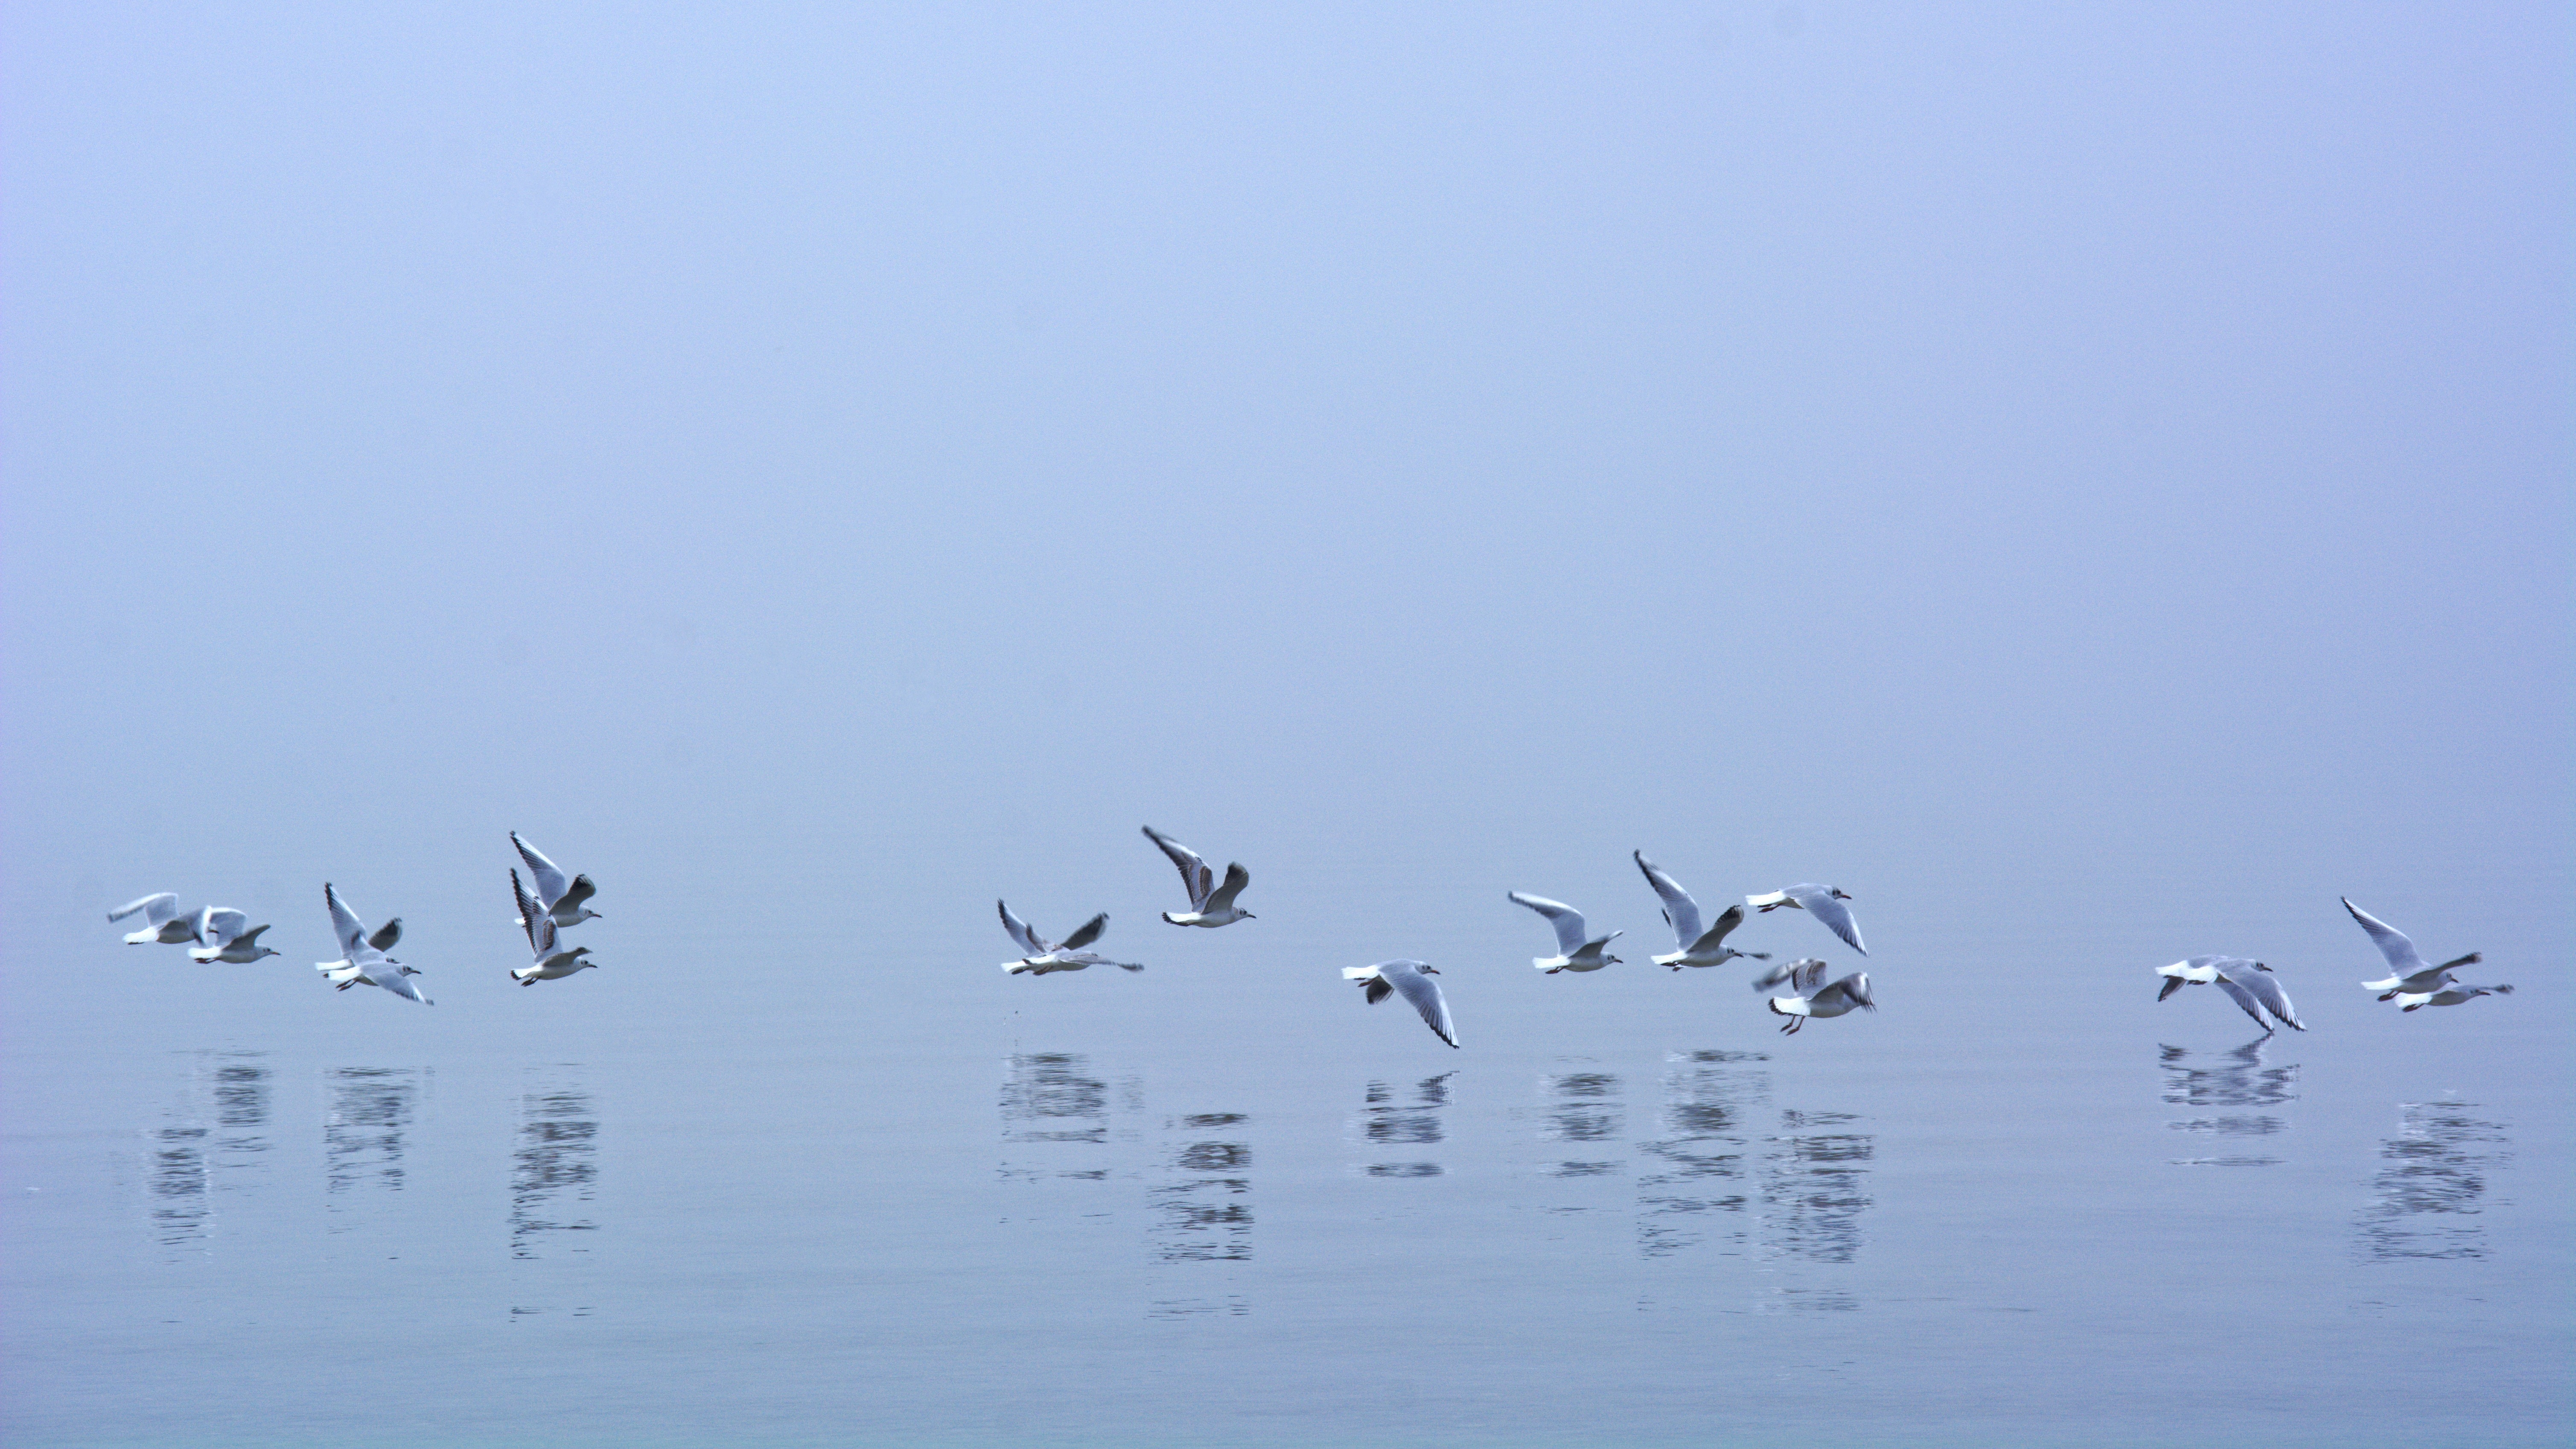
sea, coast, water, nature, bird, wing, fog, seabird, flock, flying, seagull, flight, reflections, mood, water bird, mirroring, bird migration, seevogel, atmosphere of earth, animal migration